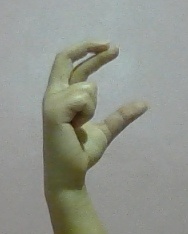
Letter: thal